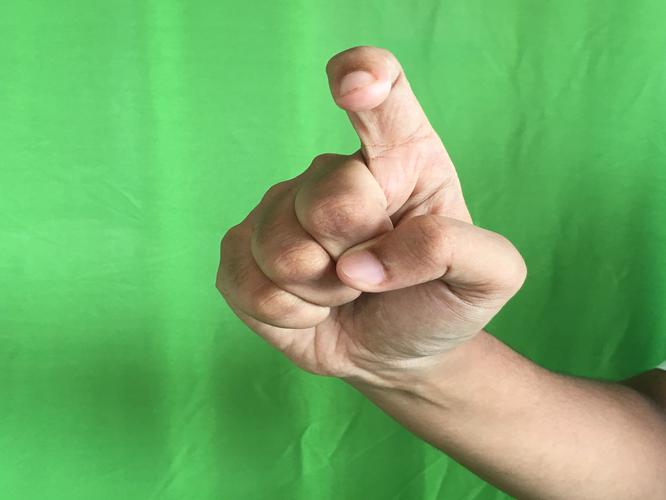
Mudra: Tamarachudam
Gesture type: single_hand